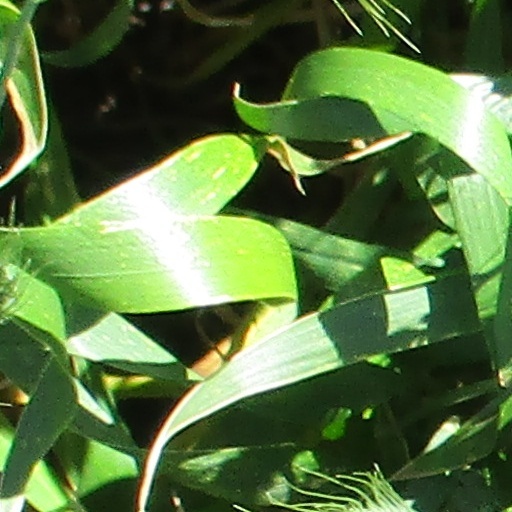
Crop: wheat